Petra Lammert

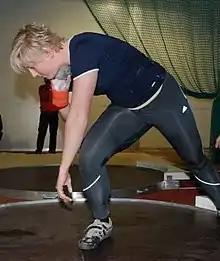
Lammert in 2007

Petra Lammert (born 3 March 1984 in Freudenstadt, Baden-Württemberg) is a former German shot putter and current bobsledder. She was the 2009 European Indoor champion in the shot put and medallist at the 2006 European Athletics Championships. Her personal best throw in the shot put is 20.04 metres, achieved in May 2007 in Zeven. She was the runner-up in the two-woman bobsled at the 2012 World Championships.